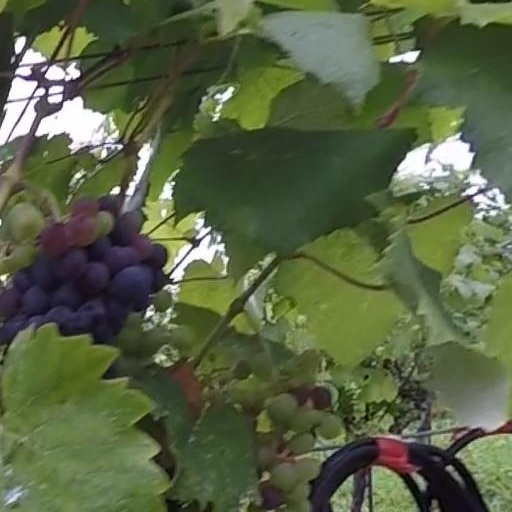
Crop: grape